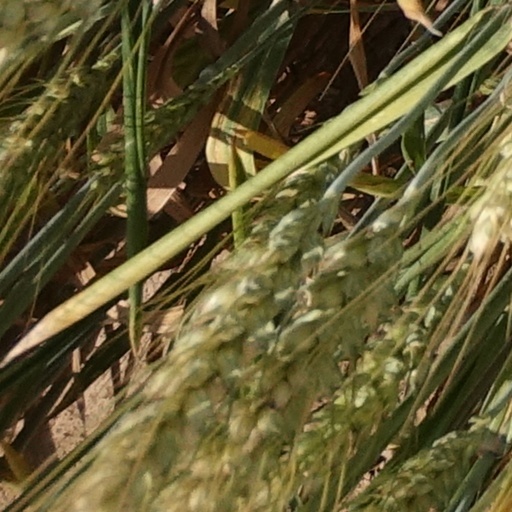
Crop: wheat